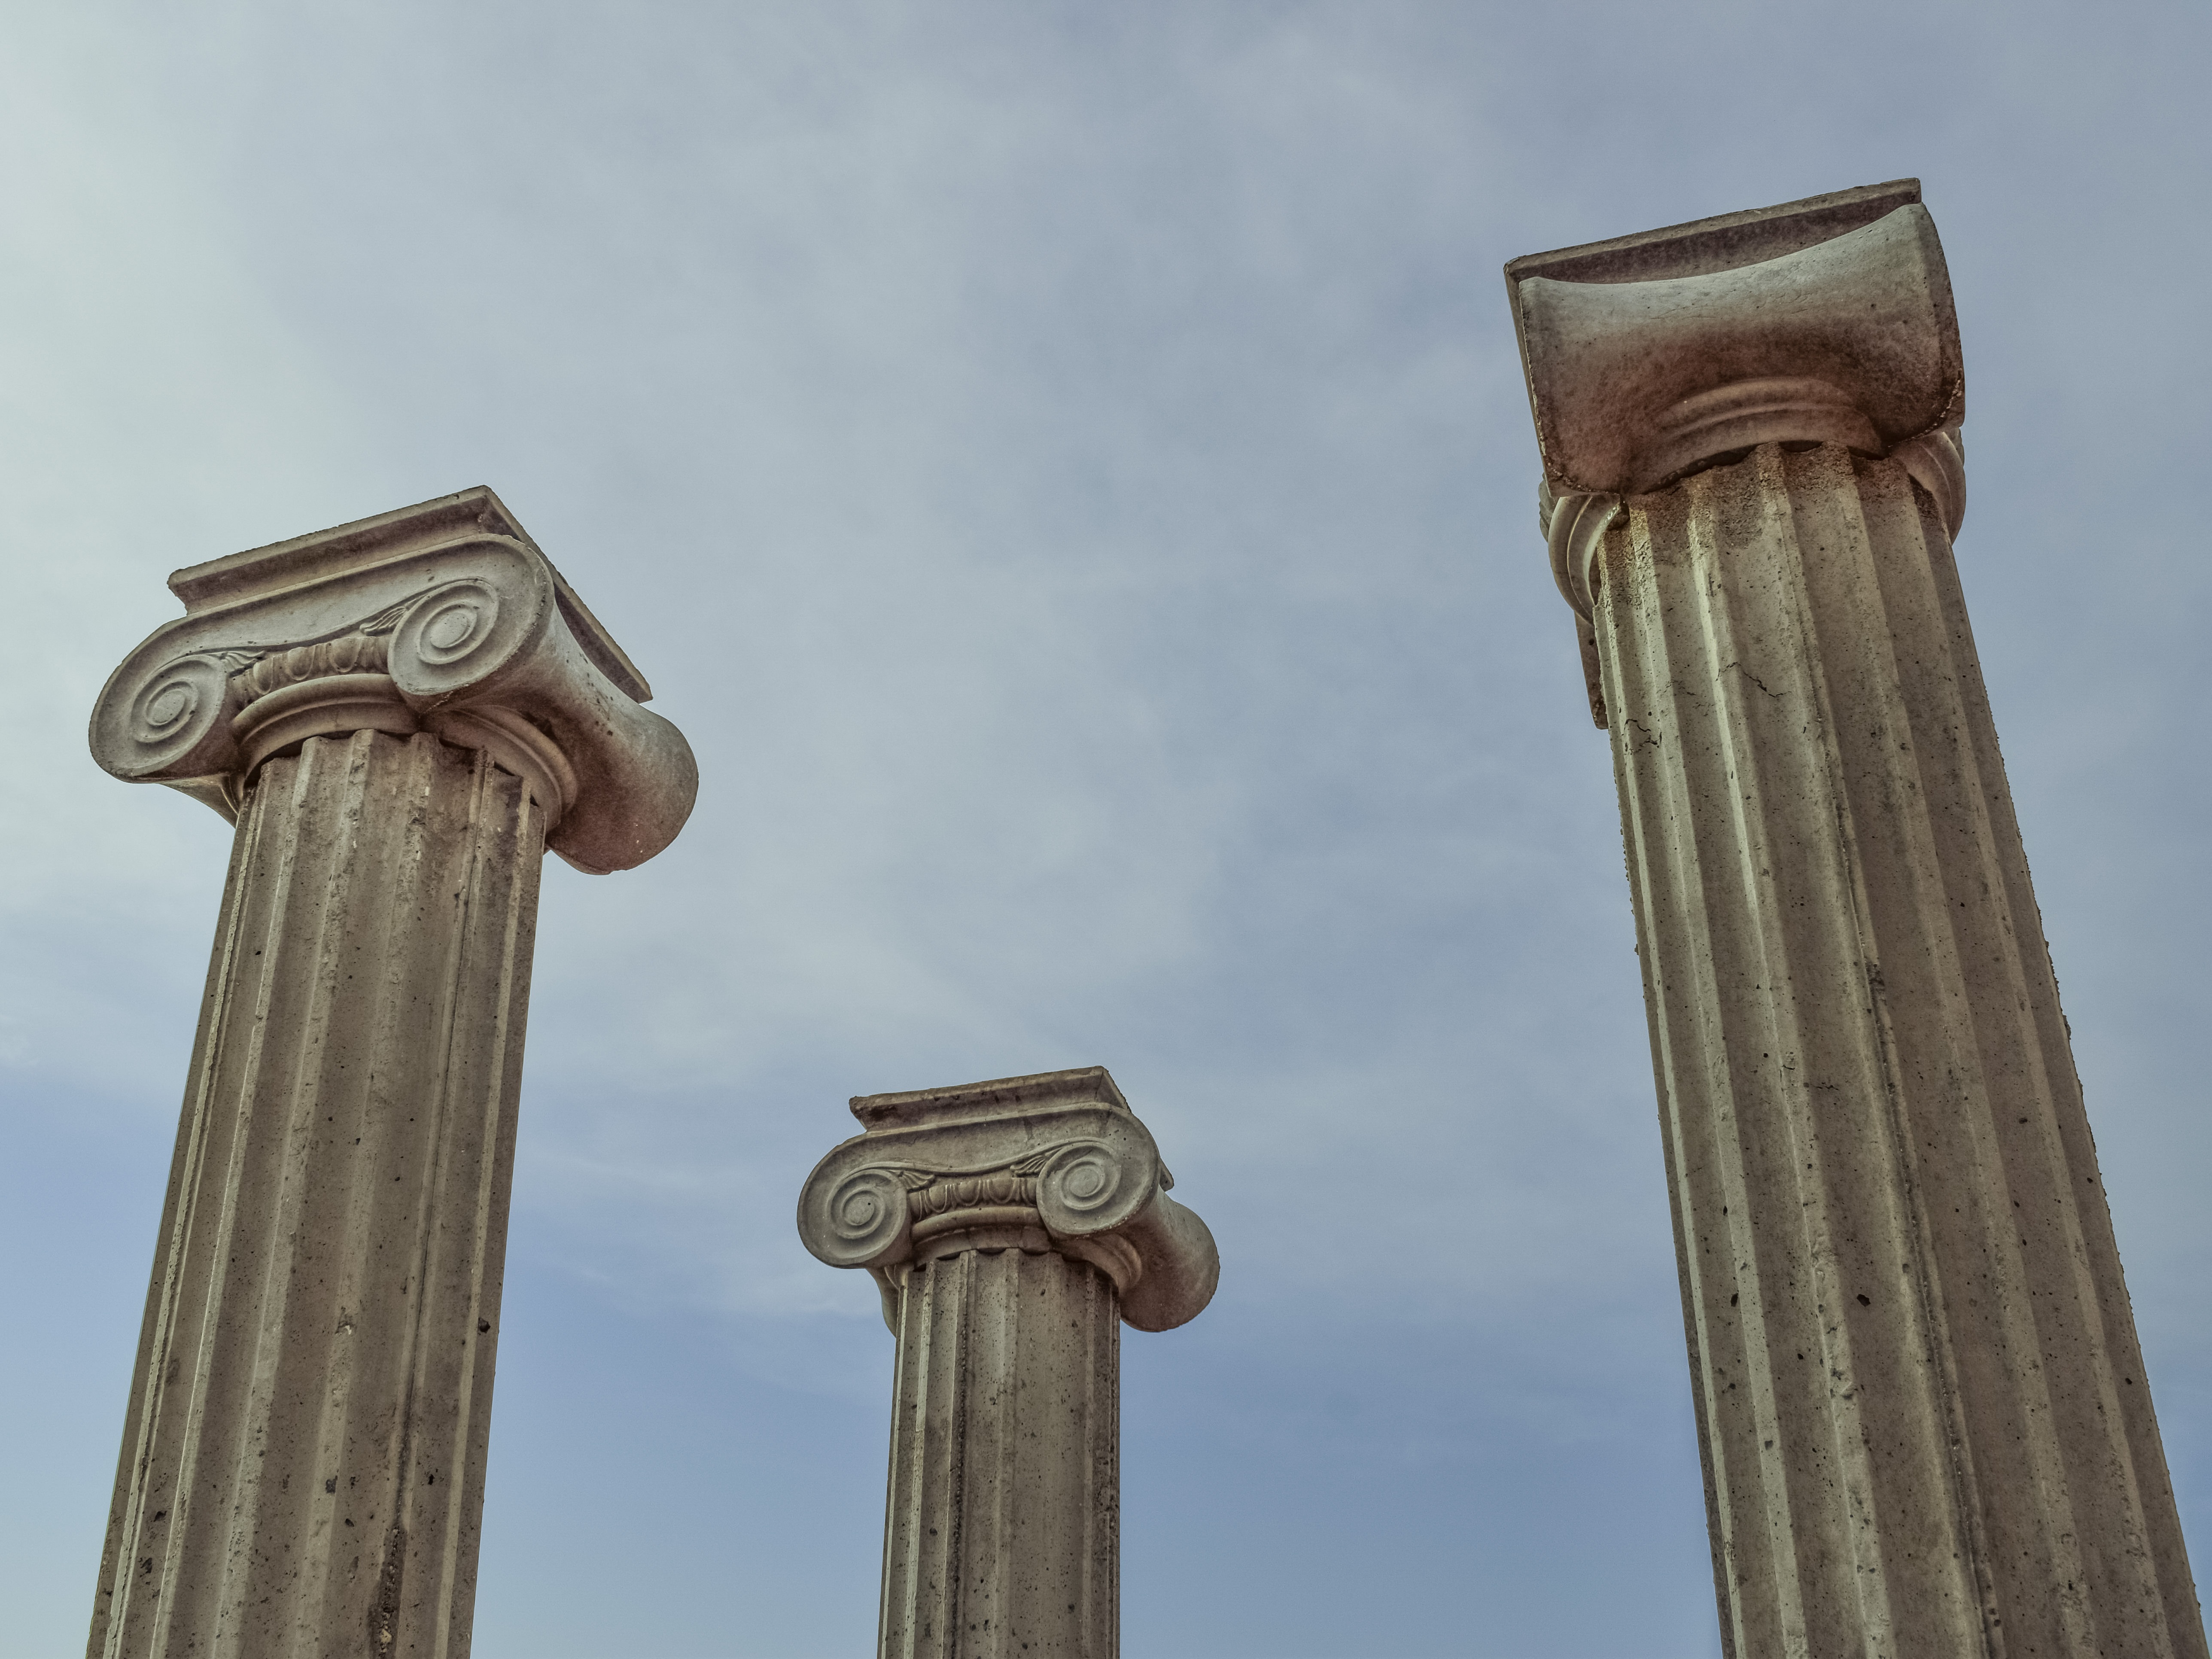
architecture, structure, monument, statue, arch, column, greek, landmark, sculpture, classical, temple, elegance, ionic, pillar capitals, ancient history, ancient roman architecture, ancient greek temple